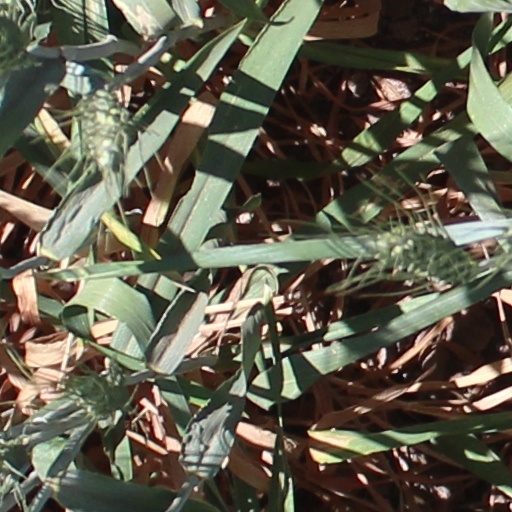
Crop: wheat